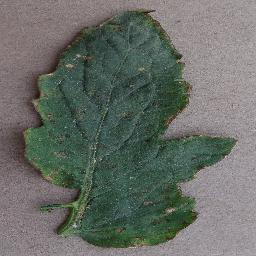
Label: Tomato___Bacterial_spot